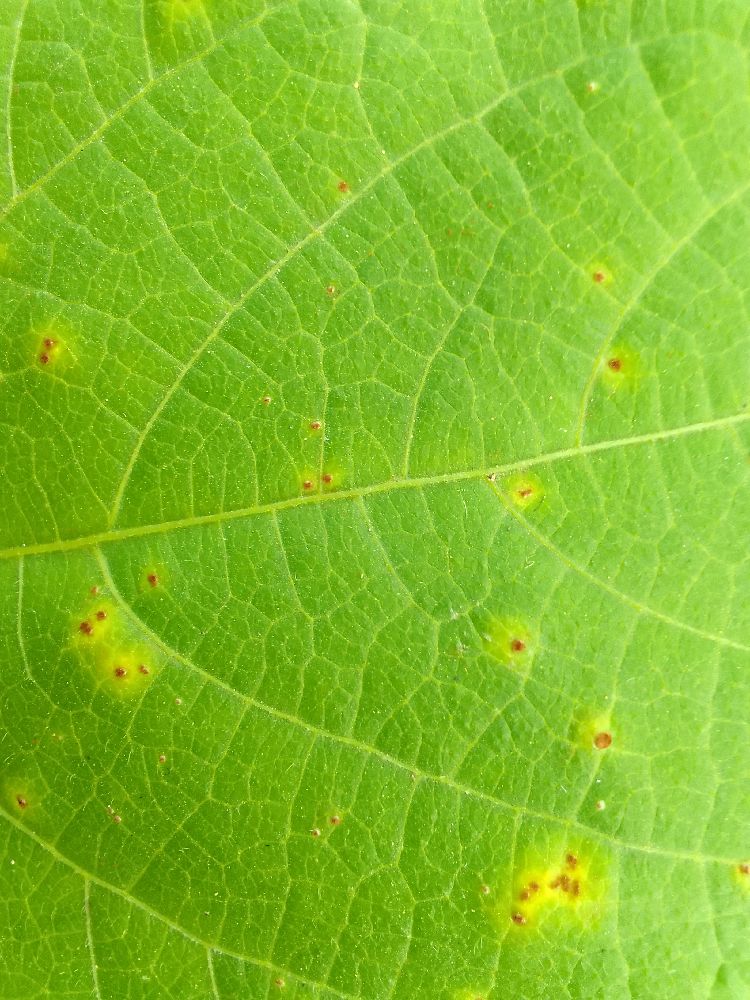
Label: rust